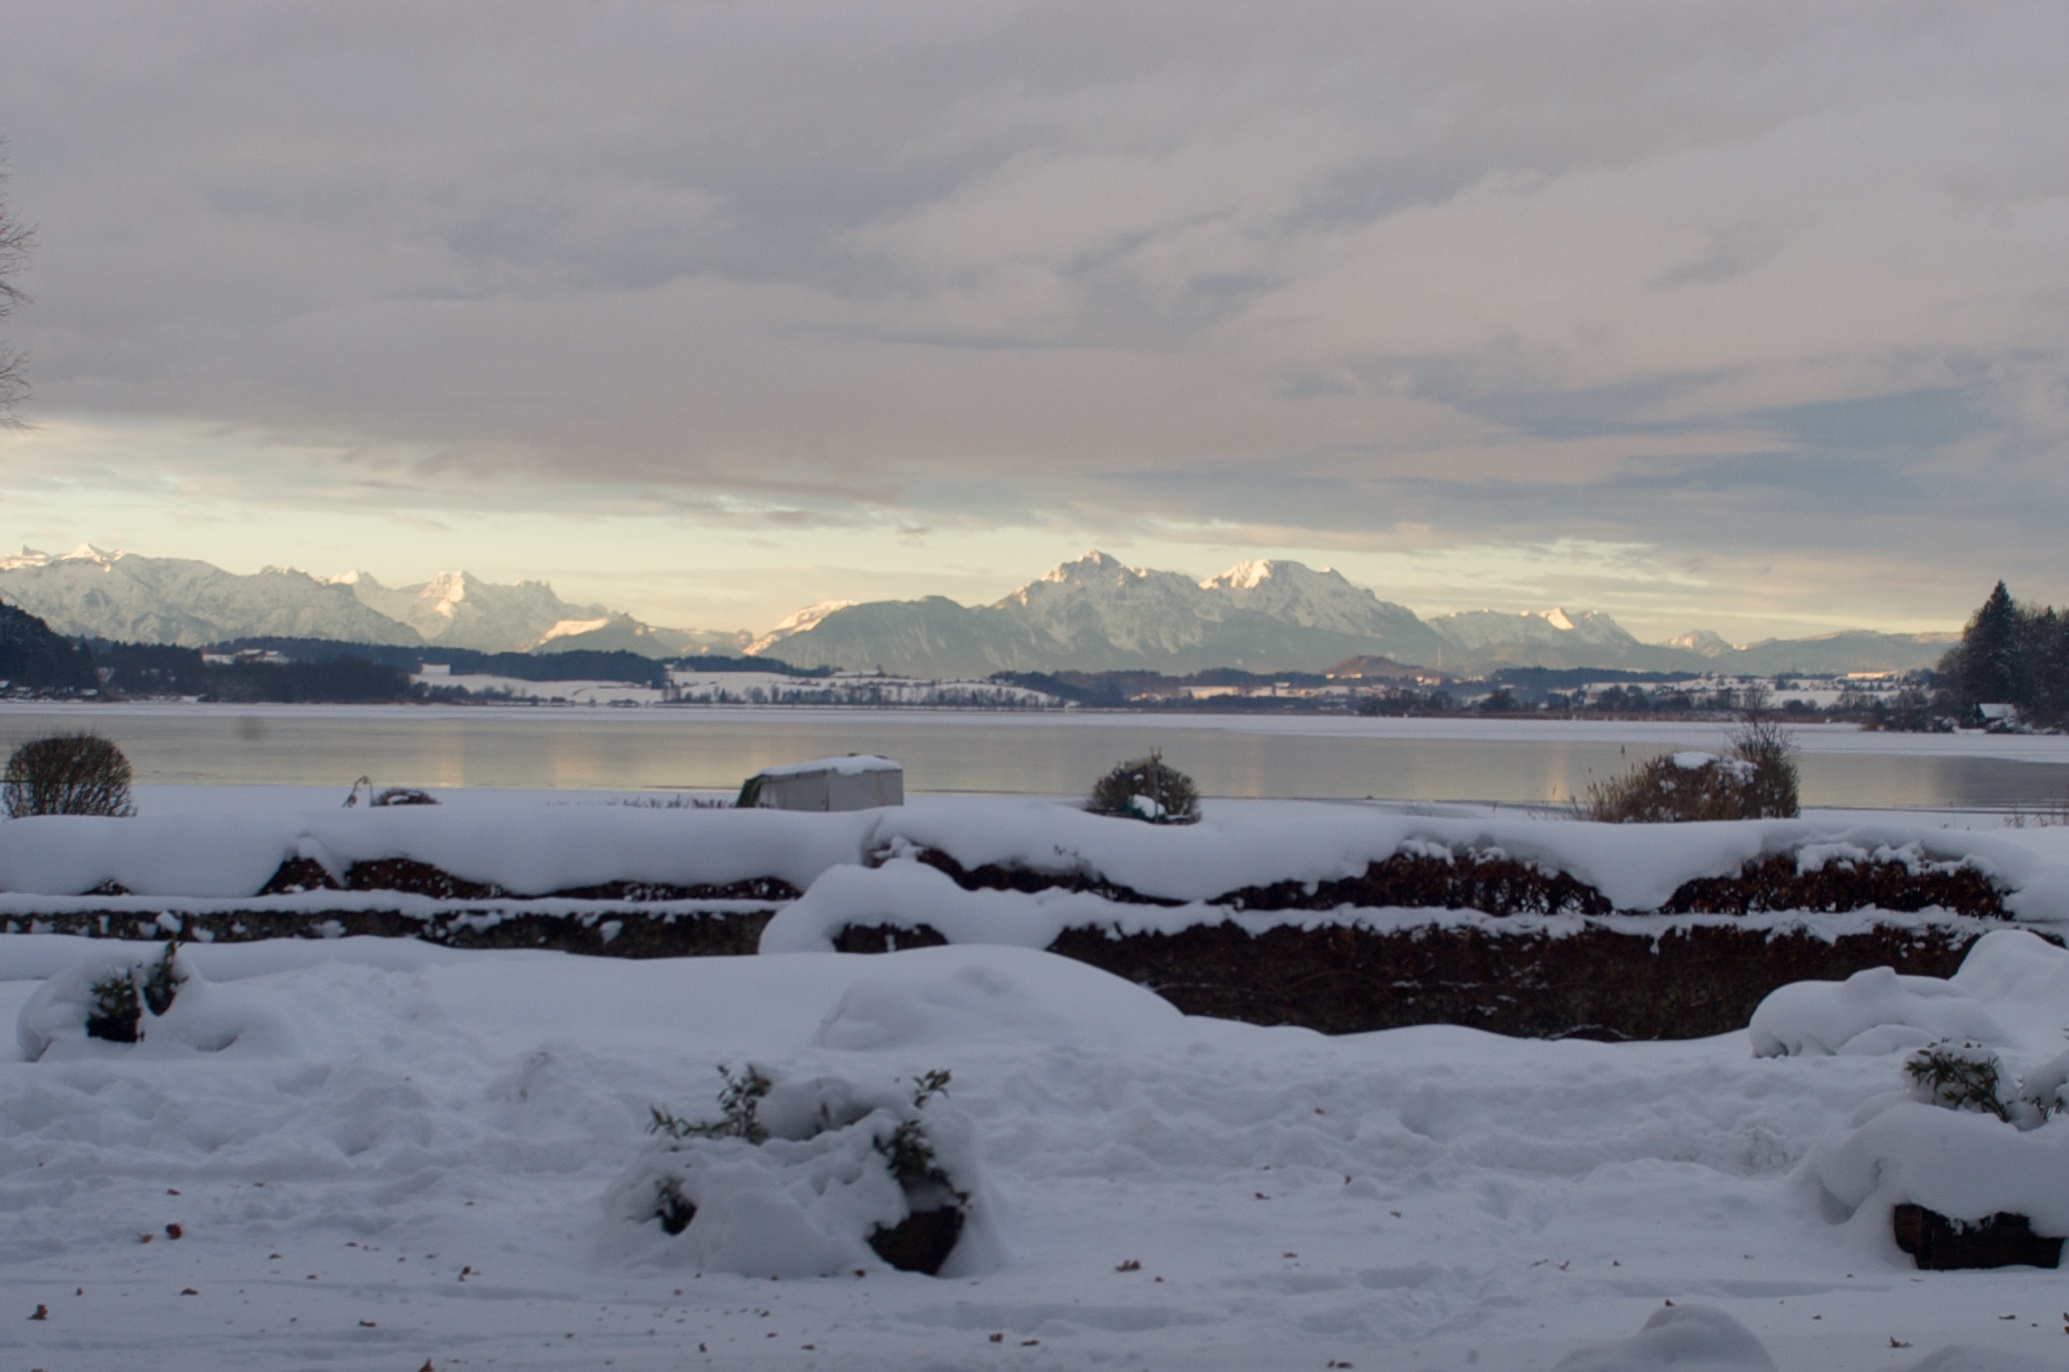
sea, mountain, snow, winter, cloud, morning, lake, ice, reflection, weather, arctic, season, loch, tundra, freezing, arctic ocean, atmospheric phenomenon